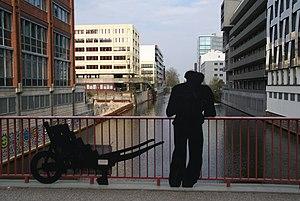
Hamburg (Hammerbrook), Allemagne: La sculpture d'Anja Kleinhans sur le pont de l'Hammerbrookstraße au Mittelkanal